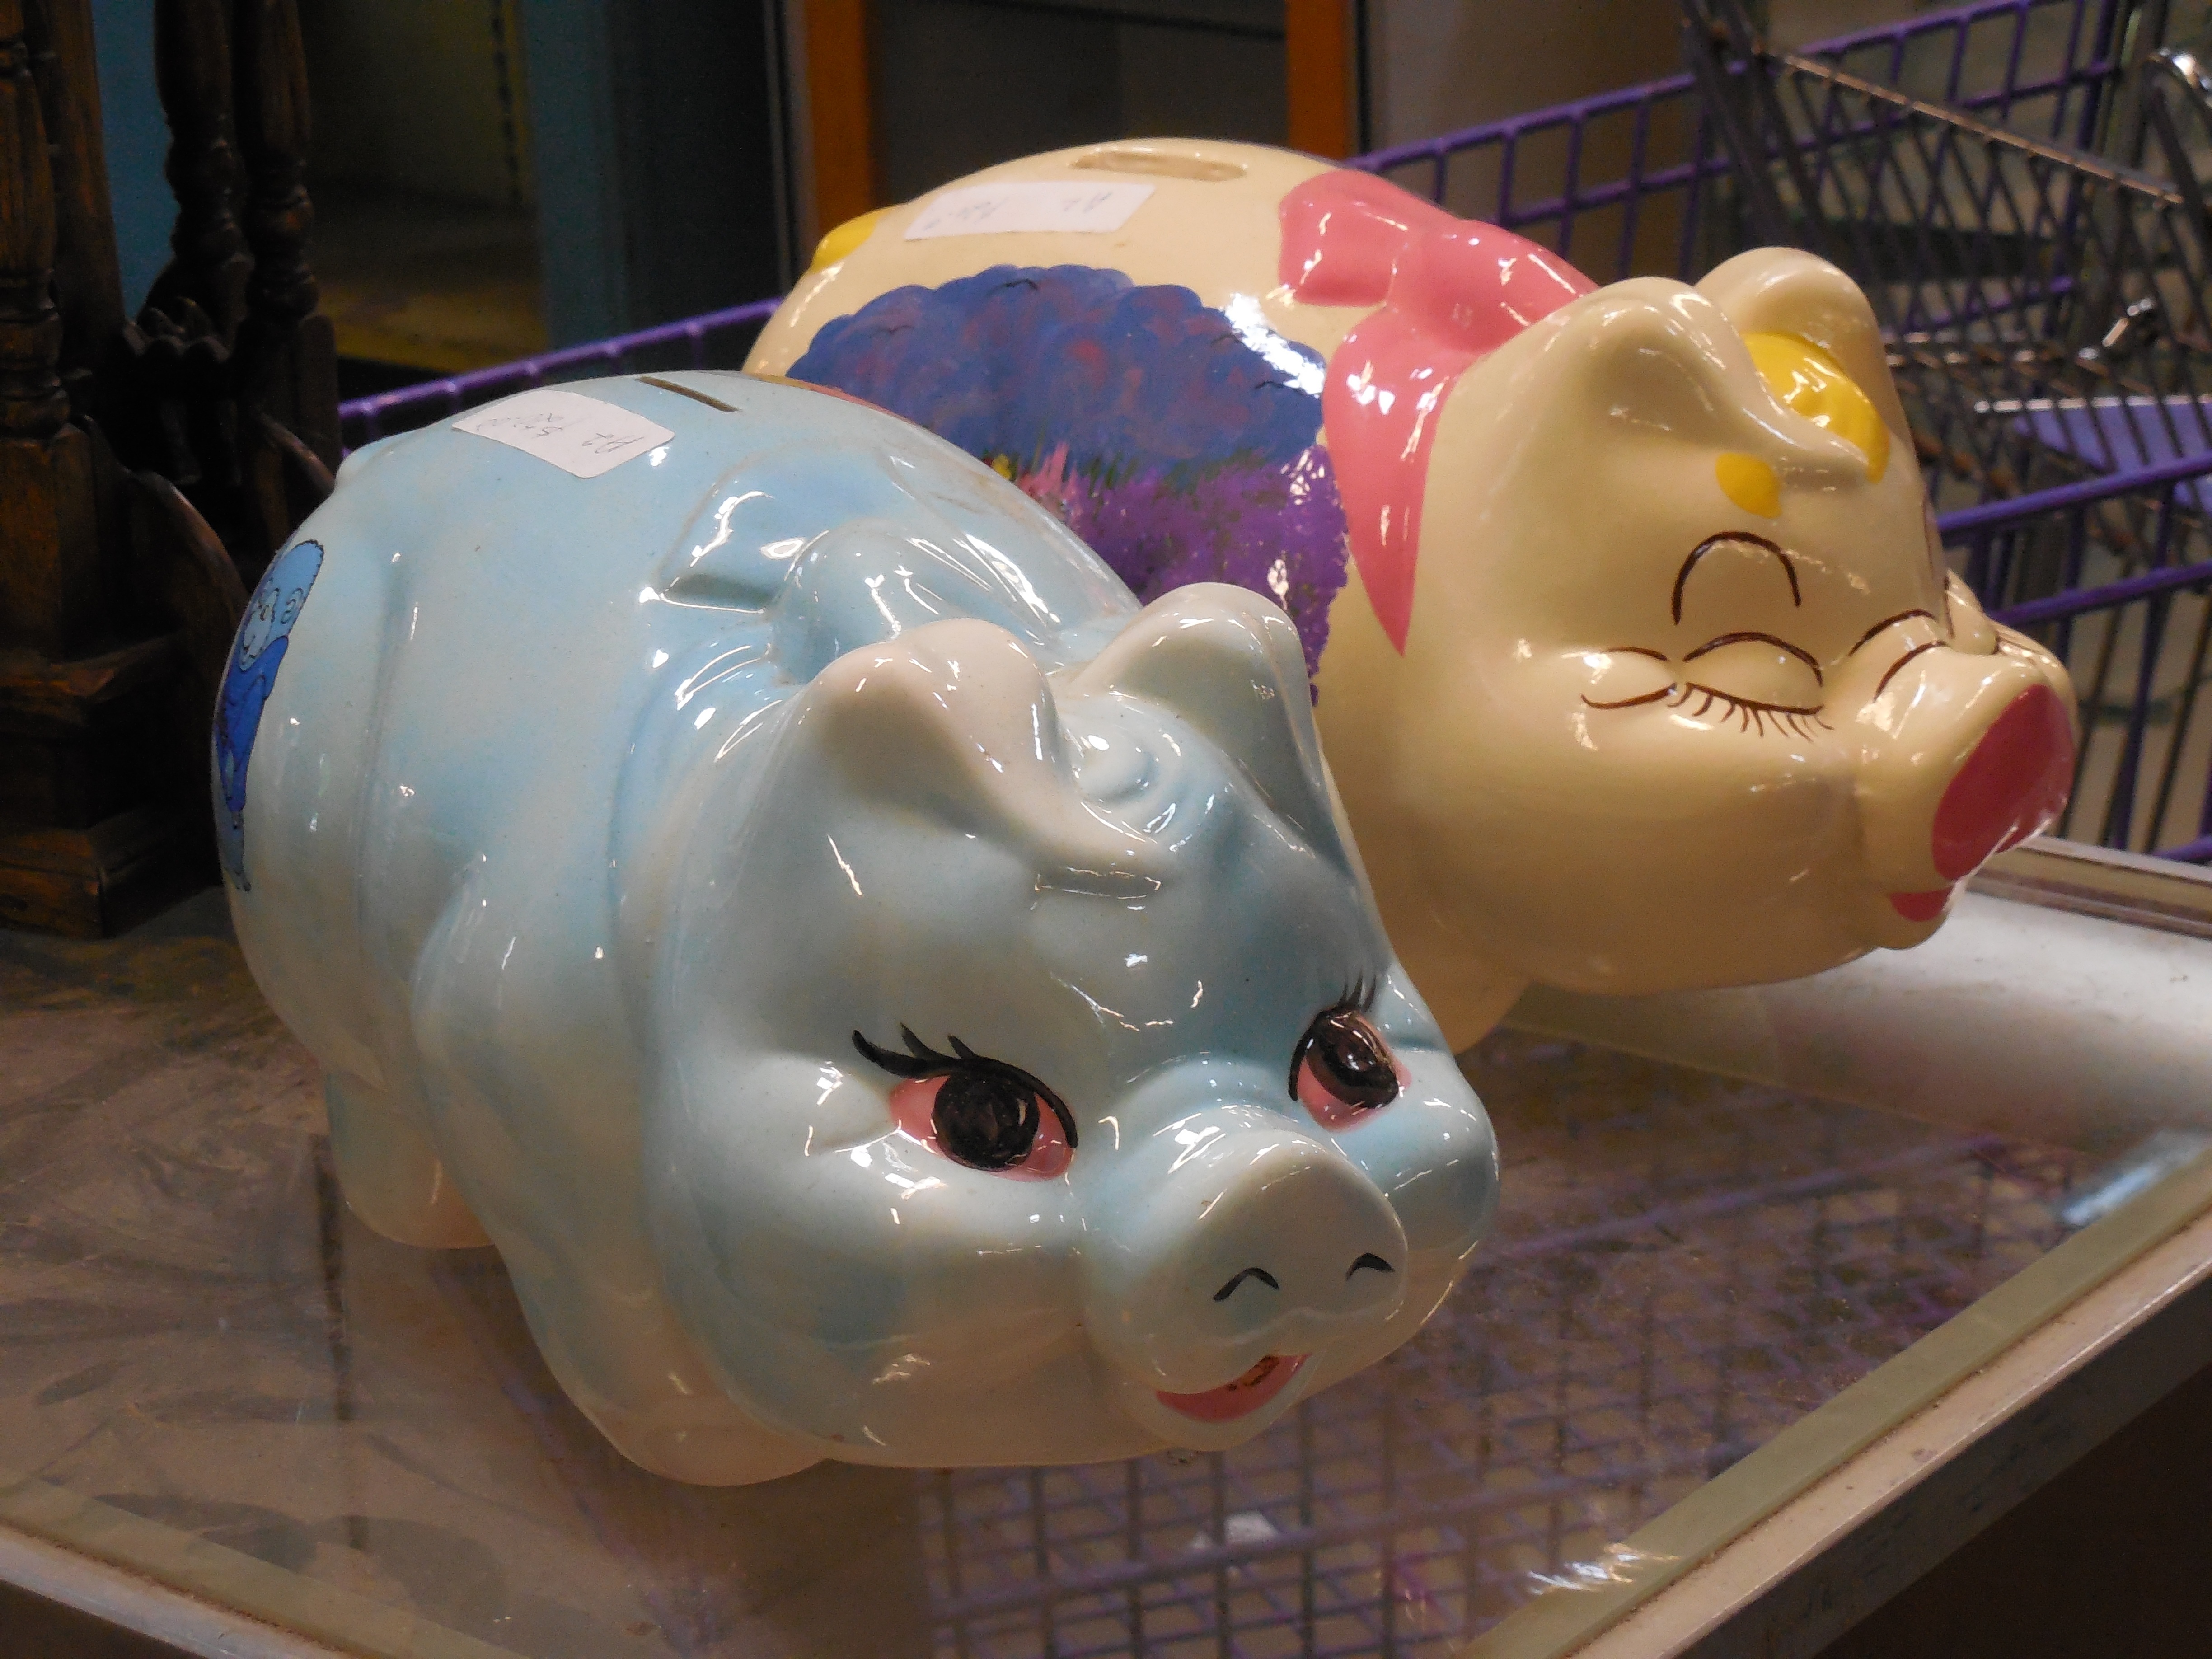
person, girl, white, kid, home, female, young, ceramic, child, two, blue, yellow, pink, toy, childhood, smiling, cheerful, cash, sculpture, art, bank, happy, little, currency, coin, dollar, banking, pig, piggy, save, savings, piggybank, deposit, glaze, budget, earnings